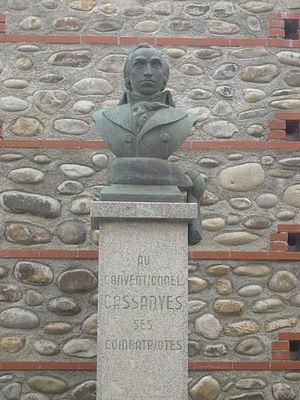
Buste de Joseph Cassanyes à Canet-en-Roussillon
Canet-en-Roussillon est une commune française située dans le département des Pyrénées-Orientales, en région Occitanie. Ses habitants sont appelés les Canétois. C'est la deuxième plus grande ville des Pyrénées-Orientales avec une population de 12 436 habitants.
Jacques, Joseph, François Cassanyes, né le 11 novembre 1758 à Canet et mort dans cette même ville le 22 avril 1843, est un médecin et homme politique français.
Cet article dresse une liste par ordre de mandat des maires de Canet-en-Roussillon.